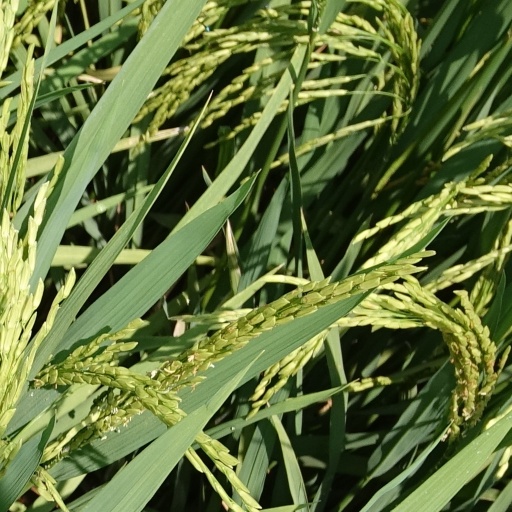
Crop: rice